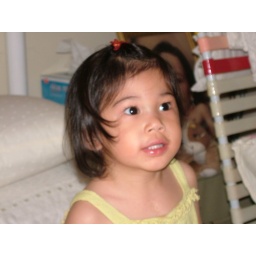
watching burney show can prevent me from running around the house